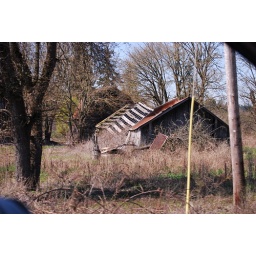
Neat abandoned building we drove by (see mirror in corner oops)